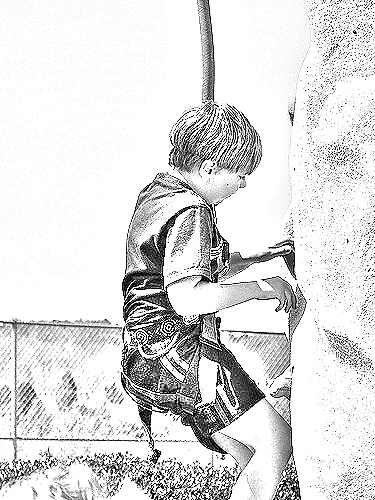
Portrait style: Sketch Portrait